Gedela Srinubabu

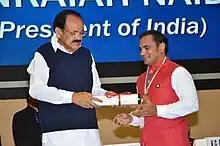
Dr Srinubabu Gedela Champions of Change Award from Vice President of India

Srinubabu received the Indian pride of the Nation Award in 2019, and the government of India Champions of Change 2018 award.